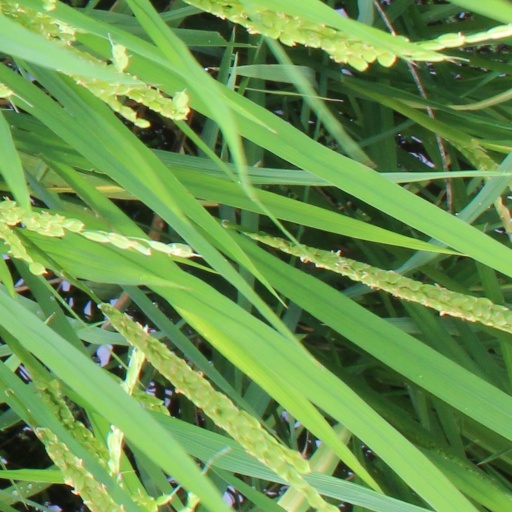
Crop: rice